Marlene Dietrich

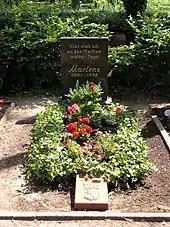
Dietrich's gravestone in Berlin. The inscription reads """" (literally: "Here I am standing at the border stones of my days"), a line from the sonnet """" ("Farewell to Life") by .

Dietrich withdrew to her apartment at 12 in Paris. She spent the final 13 years of her life mostly bedridden, allowing only a select few—including family and employees—to enter the apartment. During this time, she was a prolific letter-writer and phone-caller. Her autobiography "" ("Take Just My Life"), was published in 1979.